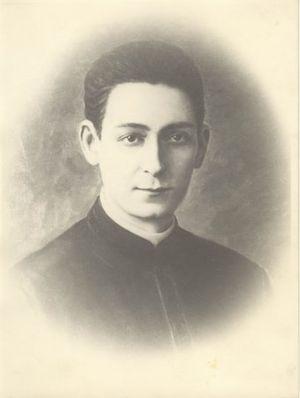
Cette liste de saints concerne les saints et les bienheureux, reconnus comme tels par l'Église catholique, ayant vécu au XIXᵉ siècle. À ce jour, l'Église a donné comme modèles évangéliques 318 saints du XIXᵉ siècle.
Cette page dresse la liste des béatifications prononcées par le pape Jean-Paul II.
Auguste Czartoryski est un prince polonais né en France, devenu prêtre salésien de Don Bosco, béatifié par le pape Jean-Paul II.